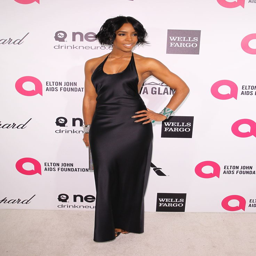
we 're taking a look at the fierce all - black style moments pop artist has delivered in honor of her 34th birthday .